Enrico Fabris

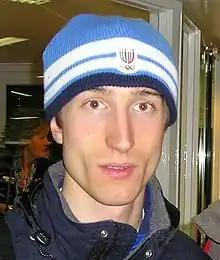
Fabris at a 2006 World Cup in Thialf (Heerenveen, The Netherlands)

Enrico Fabris (born 5 October 1981) is an Italian former long track speed skater who has won three World Cup races and became the first European Allround Champion from Italy when he won the 2006 European Championships one month before the Winter Olympics in Turin. In 2007 he won also the silver medal and in 2008 the bronze medal. Fabris is also a six-time Italian Allround Champion.